Moab Cabin

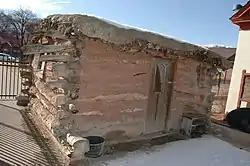

The Moab Cabin, on East. 1st St. in Moab, Utah, was built around 1893. It was listed on the National Register of Historic Places in 1980.